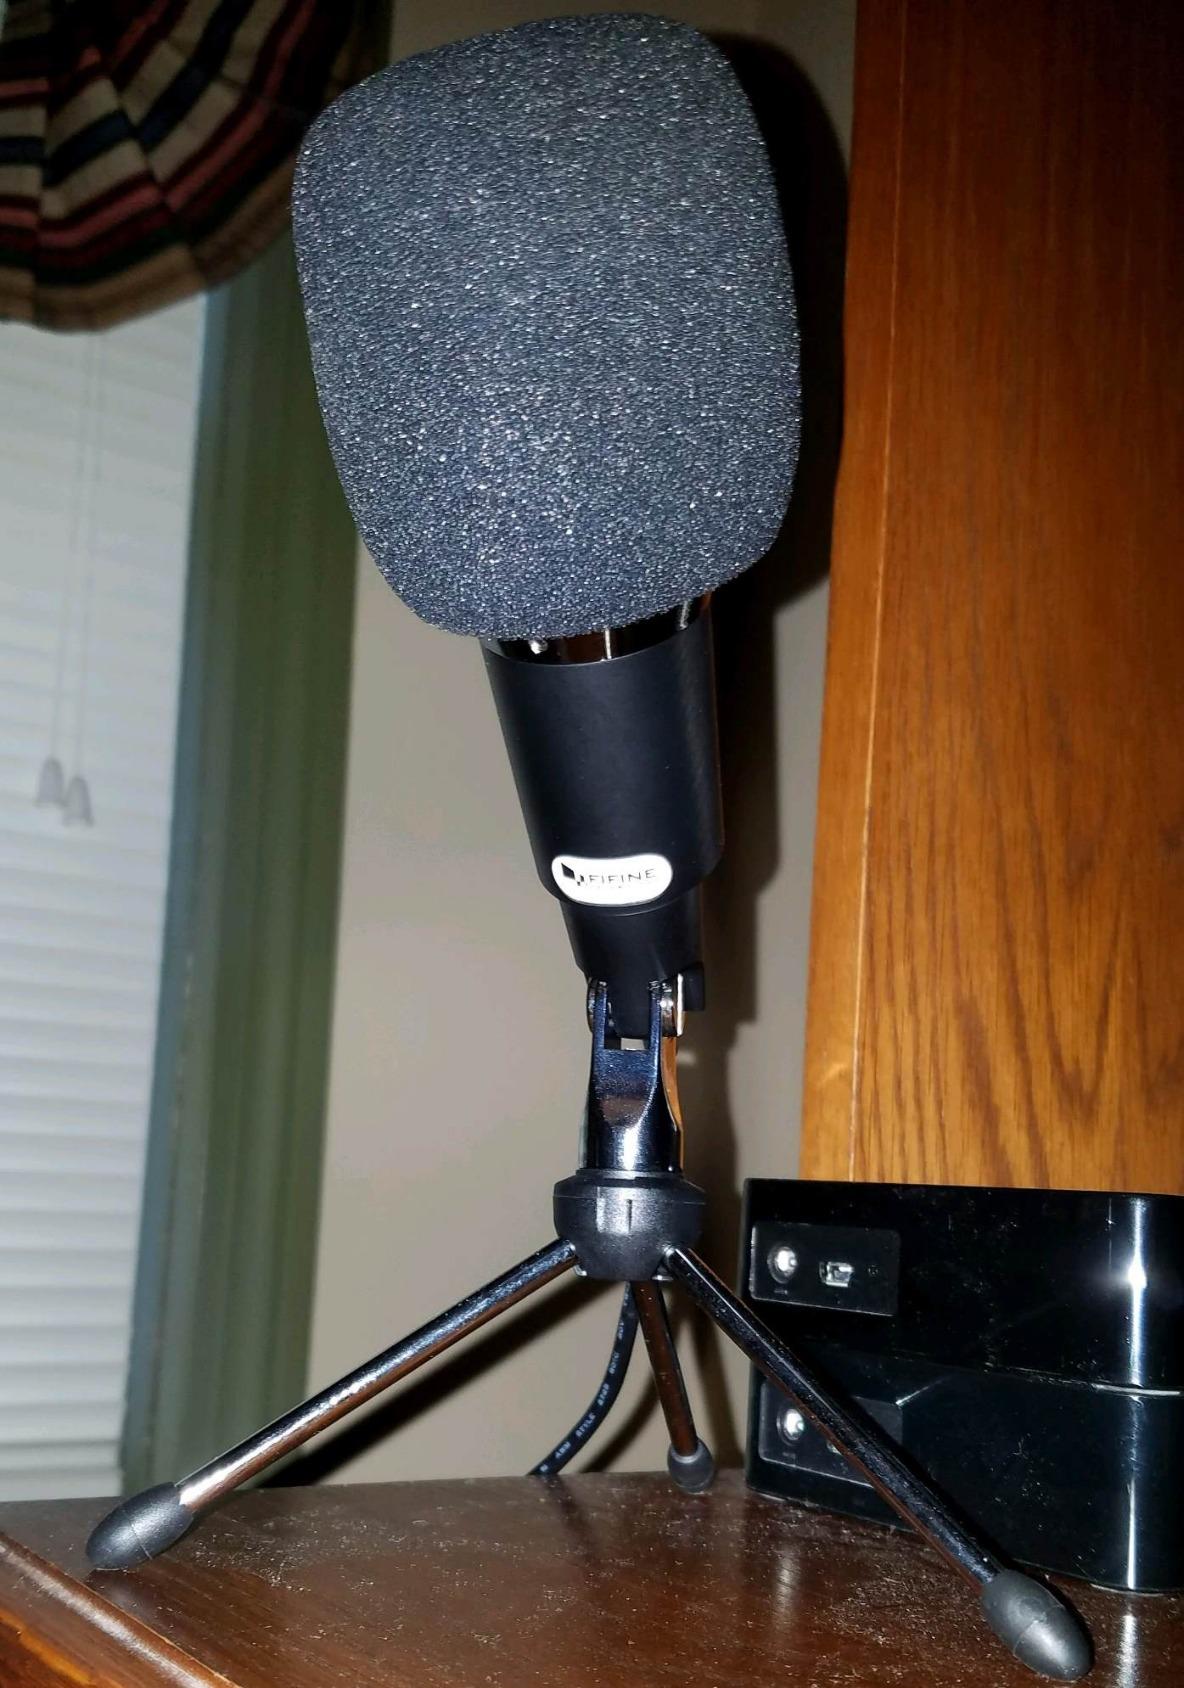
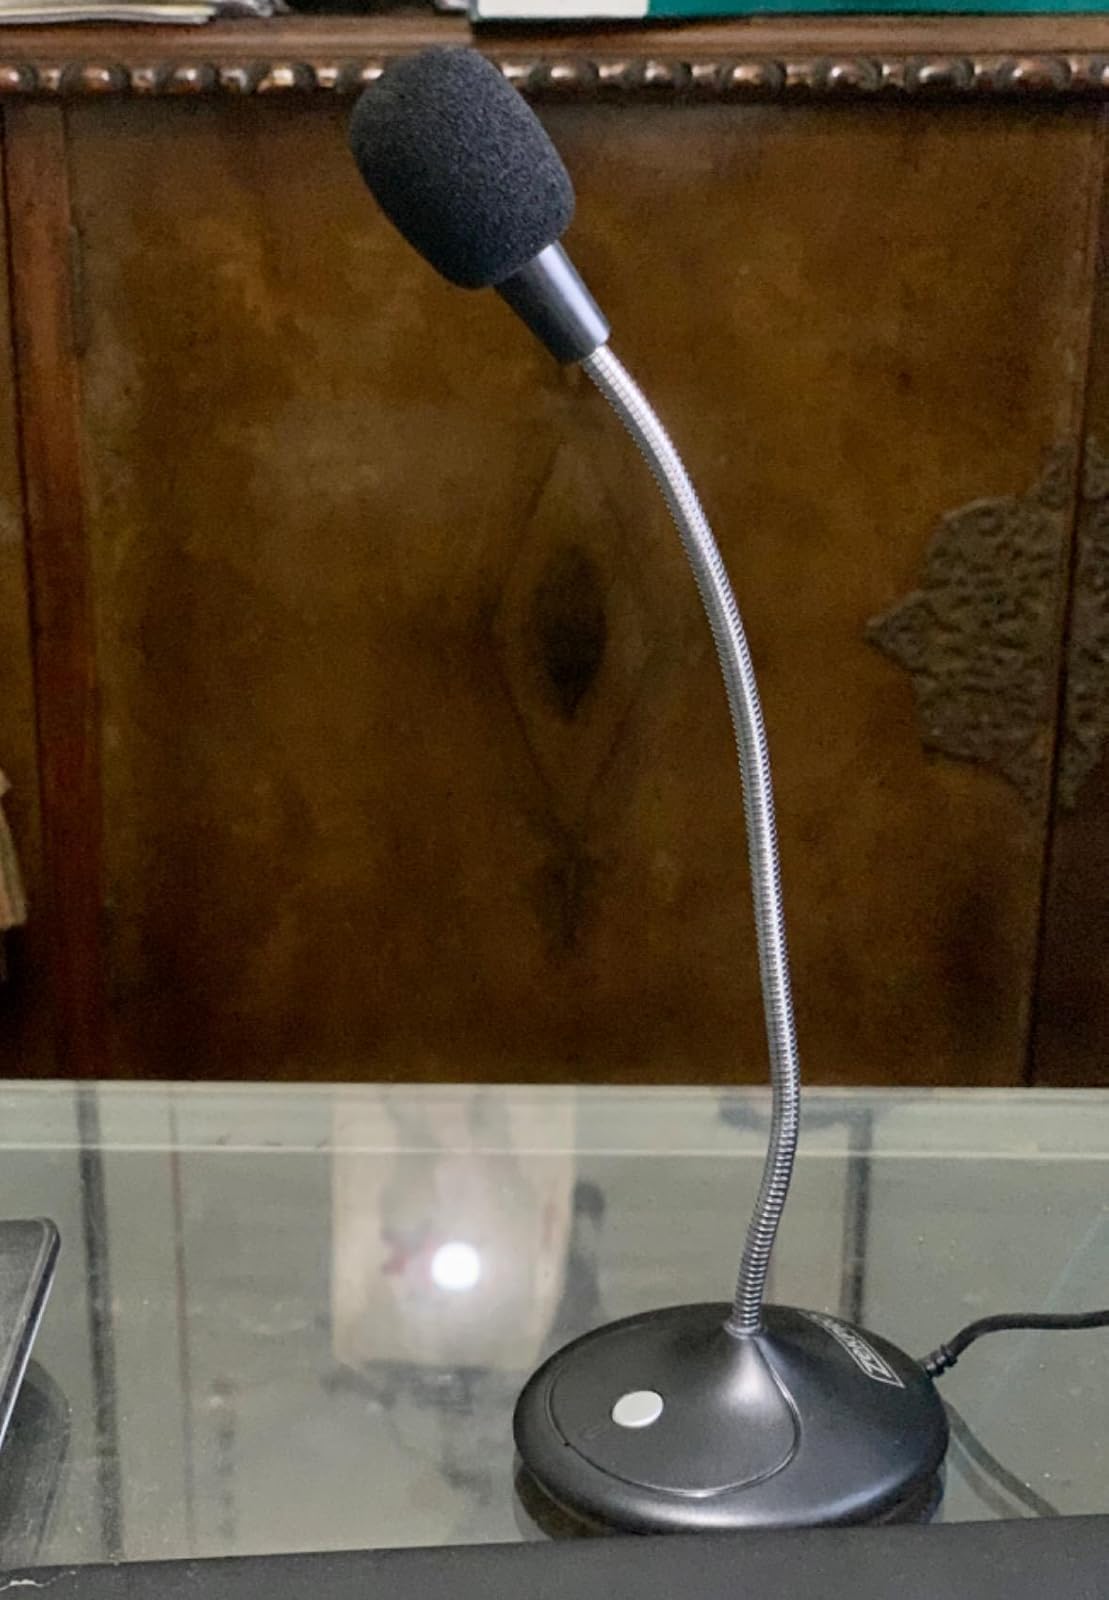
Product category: microphone
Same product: no